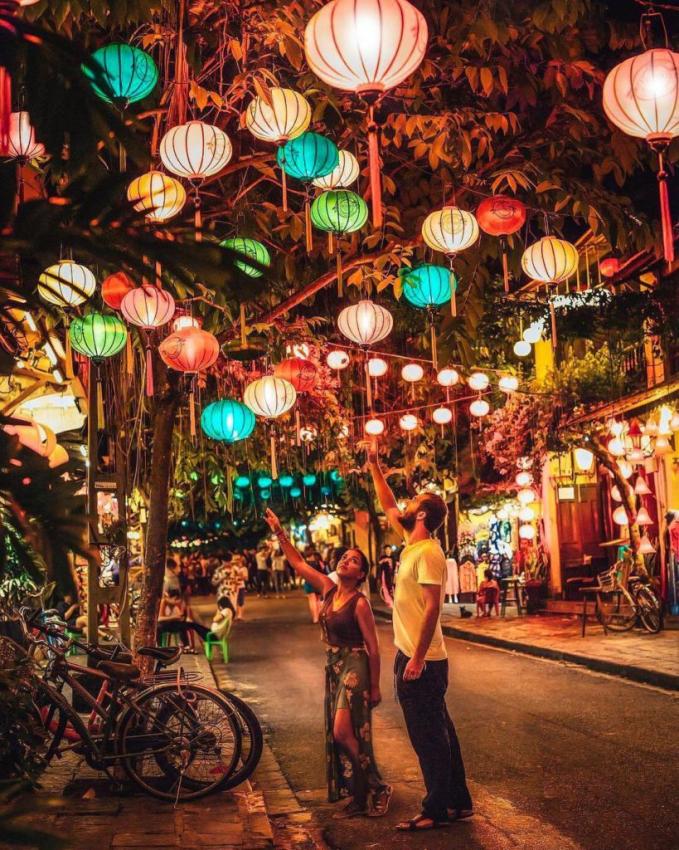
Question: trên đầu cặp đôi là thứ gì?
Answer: trên đầu cặp đôi là những chiếc lồng đèn